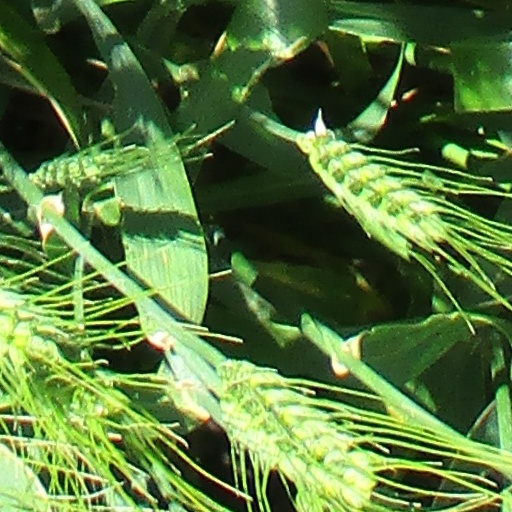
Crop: wheat